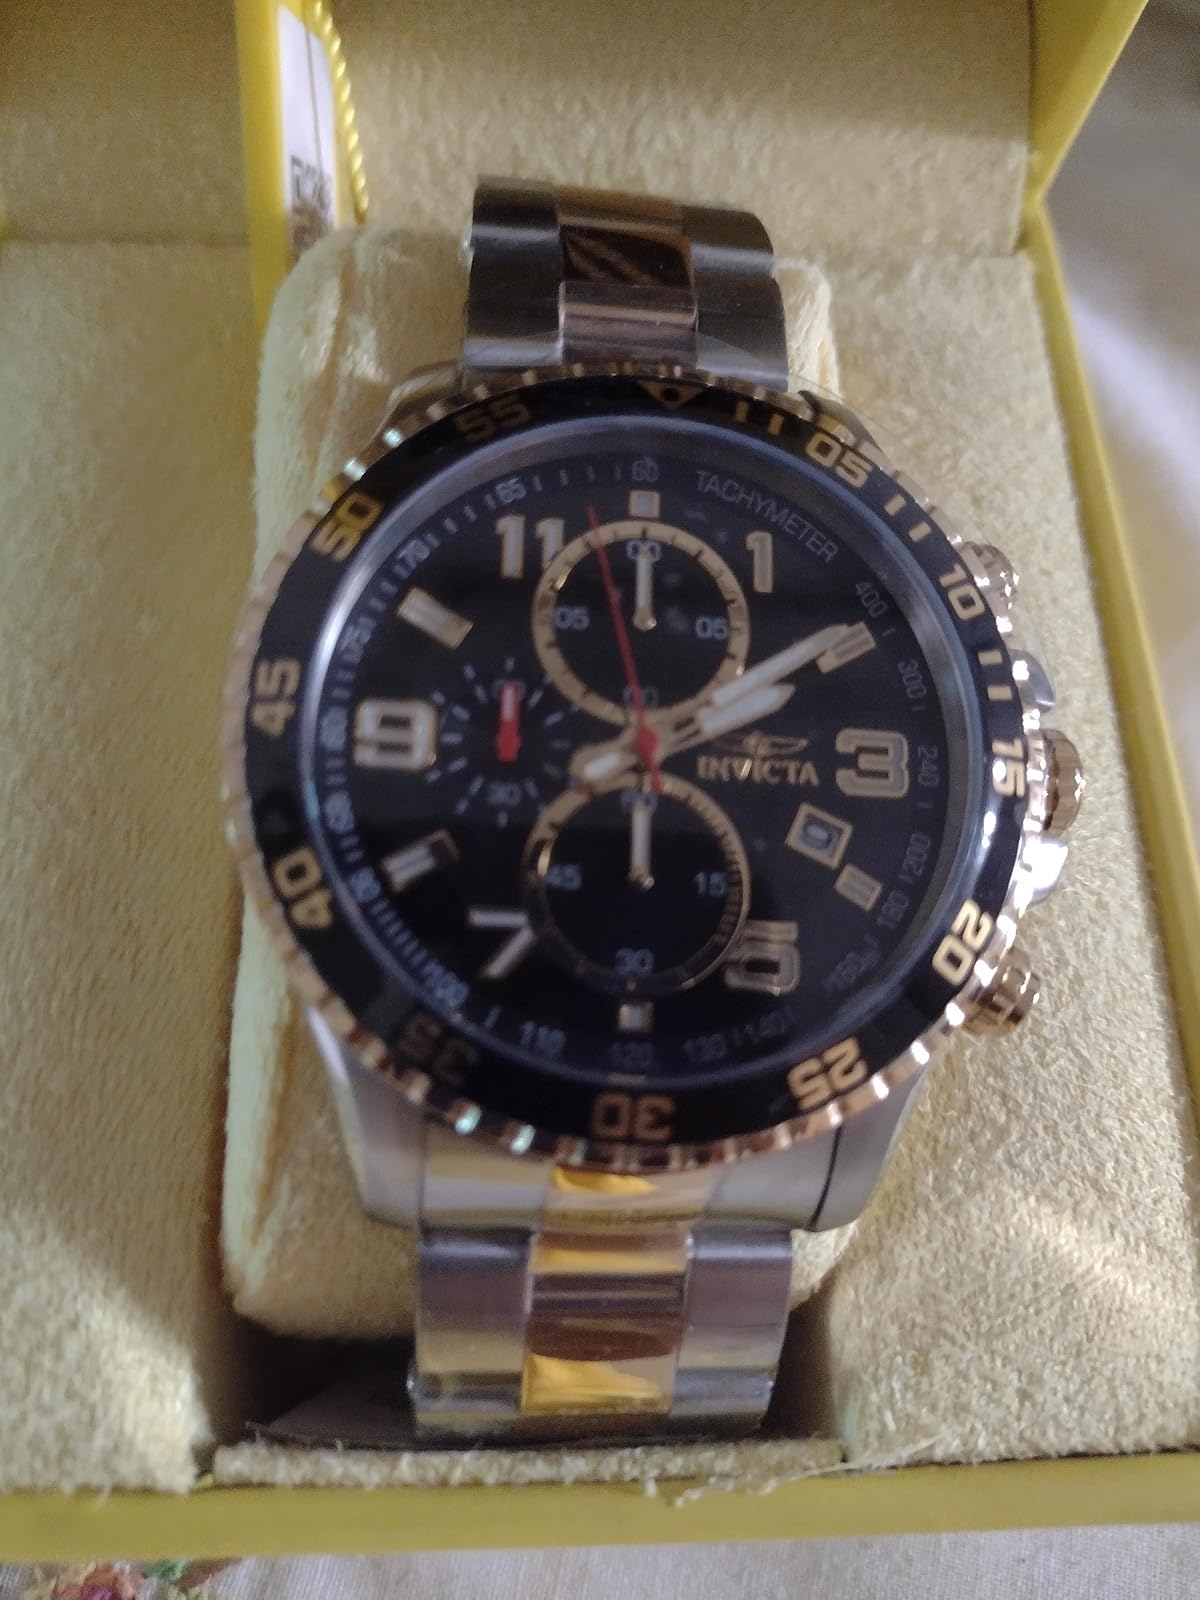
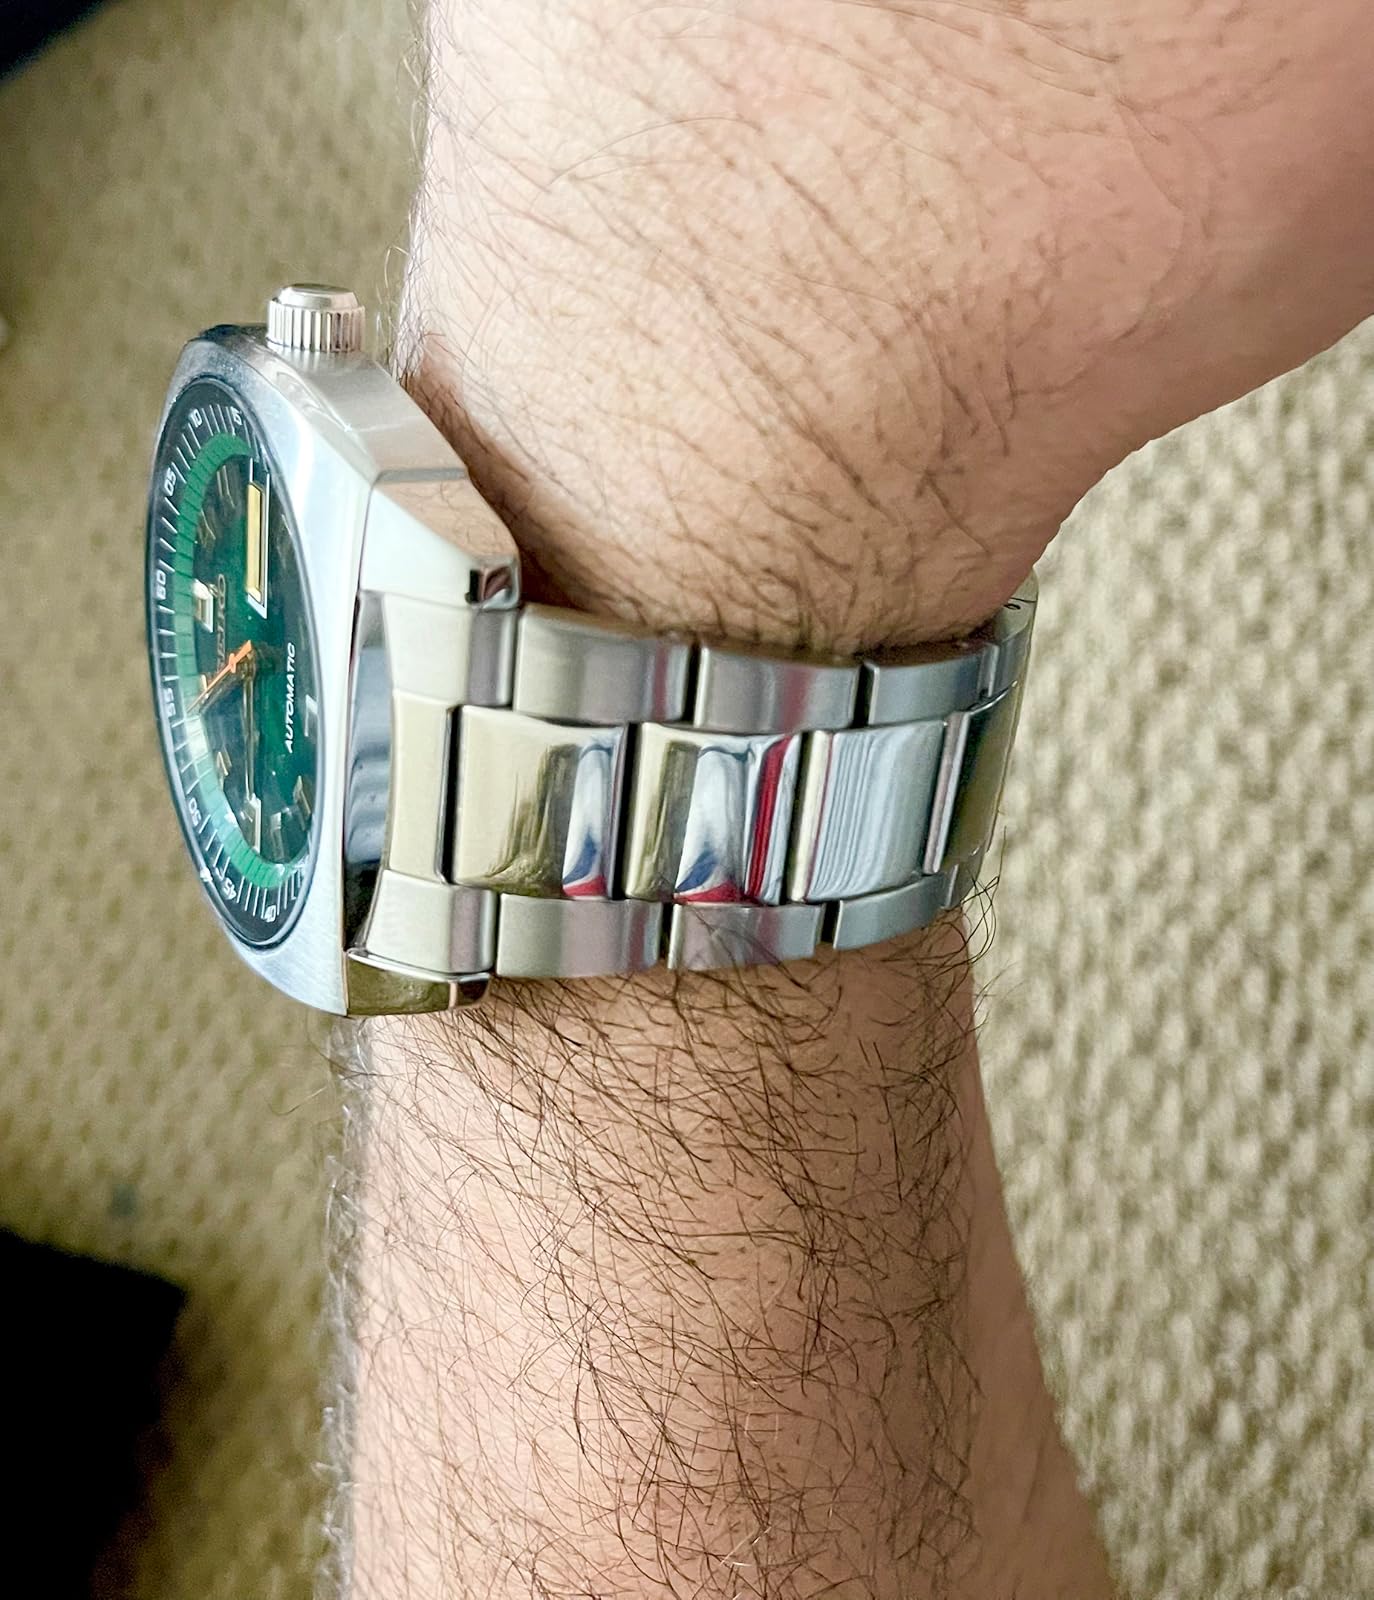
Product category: accessories_watch
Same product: no